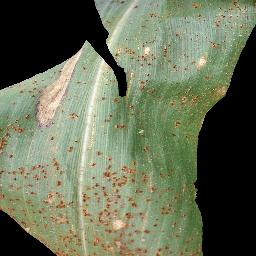
Label: Corn___Common_rust